Tourism in Indonesia

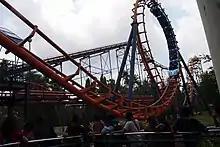
Halilintar, one of the Amusement in Dunia Fantasi, Jakarta

From the 4th century until the 15th century, Hinduism and Buddhism shaped the culture of Indonesia. Kingdoms rise and fall, such as Mataram Kingdom, Srivijaya, Kediri, Singhasari and Majapahit. Along with the Indonesian classical history of Hindu-Buddhist era, they produced some temples and monuments called "candi". The best-preserved Buddhist shrine, which was built during the Sailendra dynasty in the 8th century, is Borobudur temple in Central Java. A giant stone mandala stepped pyramid adorned with bell-shaped stupas, richly adorned with bas-reliefs telling the stories and teachings of Buddha.